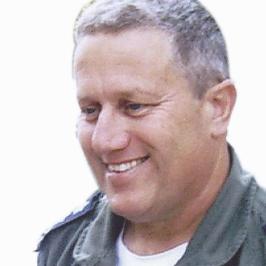
Age: 52